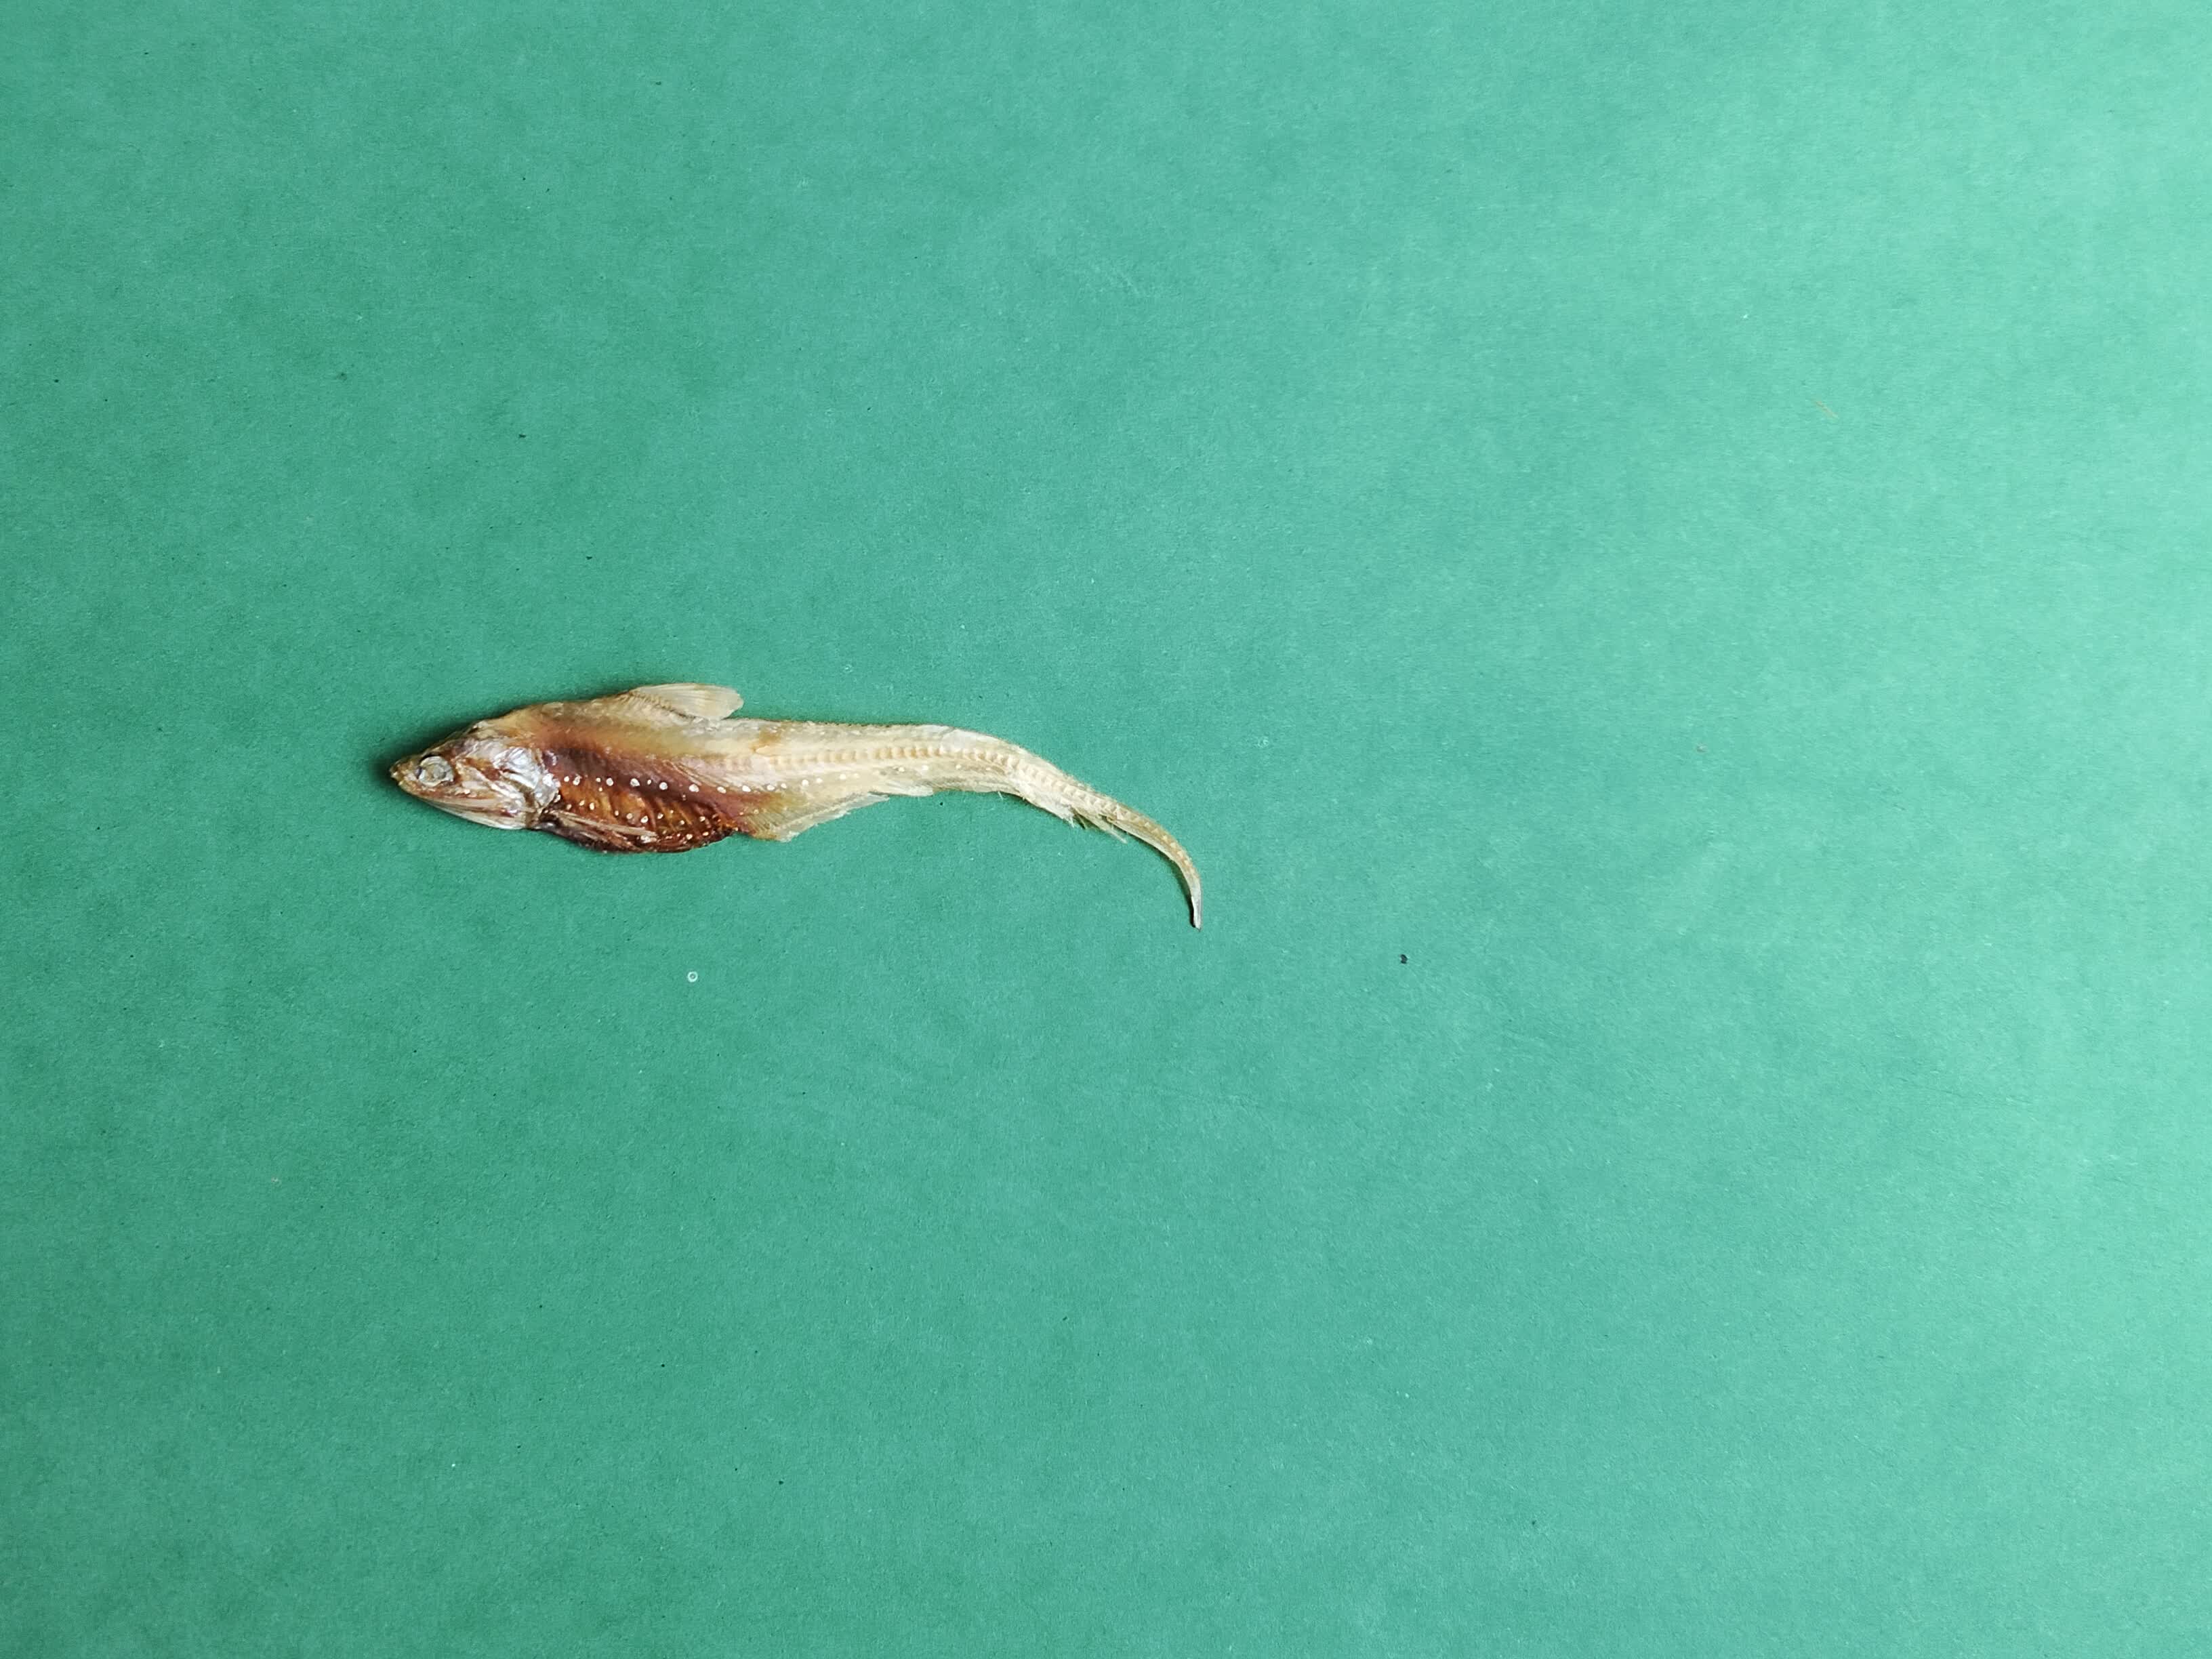
Species: Shundori